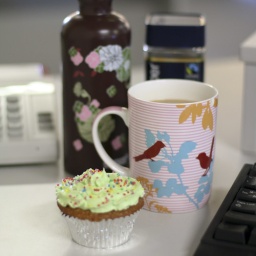
Cupcake by Donna, organic fair-trade coffee from Clipper, mug from Mozi, water bottle from Sigg